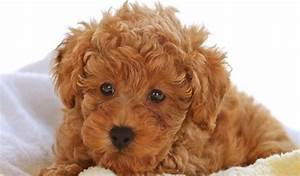
Label: cane